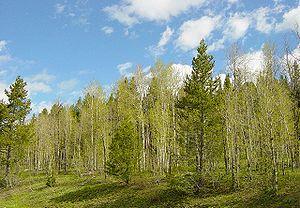
La forêt nationale de Shoshone est une forêt nationale des États-Unis s'étendant sur près de 10 000 km² dans l'État du Wyoming. Elle est la première forêt des États-Unis protégée par l'État fédéral. À l'origine partie intégrante de la réserve de Yellowstone Timberland, la forêt est délimitée à la suite d'une résolution votée par le Congrès et ratifiée en 1891 par le président Benjamin Harrison. Un total de quatre zones vierges et non exploitables se situe dans la forêt, protégeant ainsi plus de la moitié du territoire du développement humain. La forêt nationale de Shoshone possède une riche biodiversité rarement égalée dans les autres zones protégées ; elle abrite de nombreuses plaines de Artemisia tridentata, des forêts d'épicéas et de sapins et des zones montagneuses s'achevant en pics escarpés.